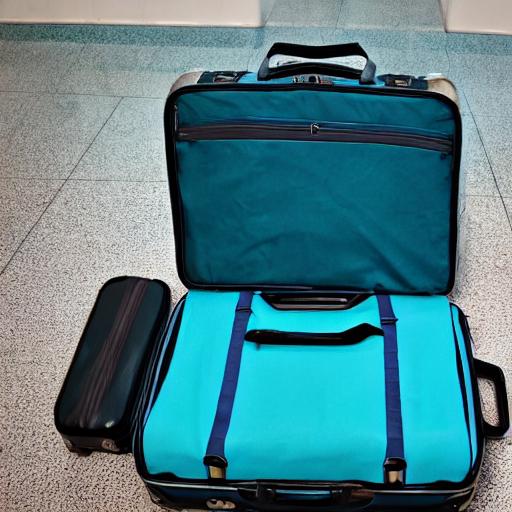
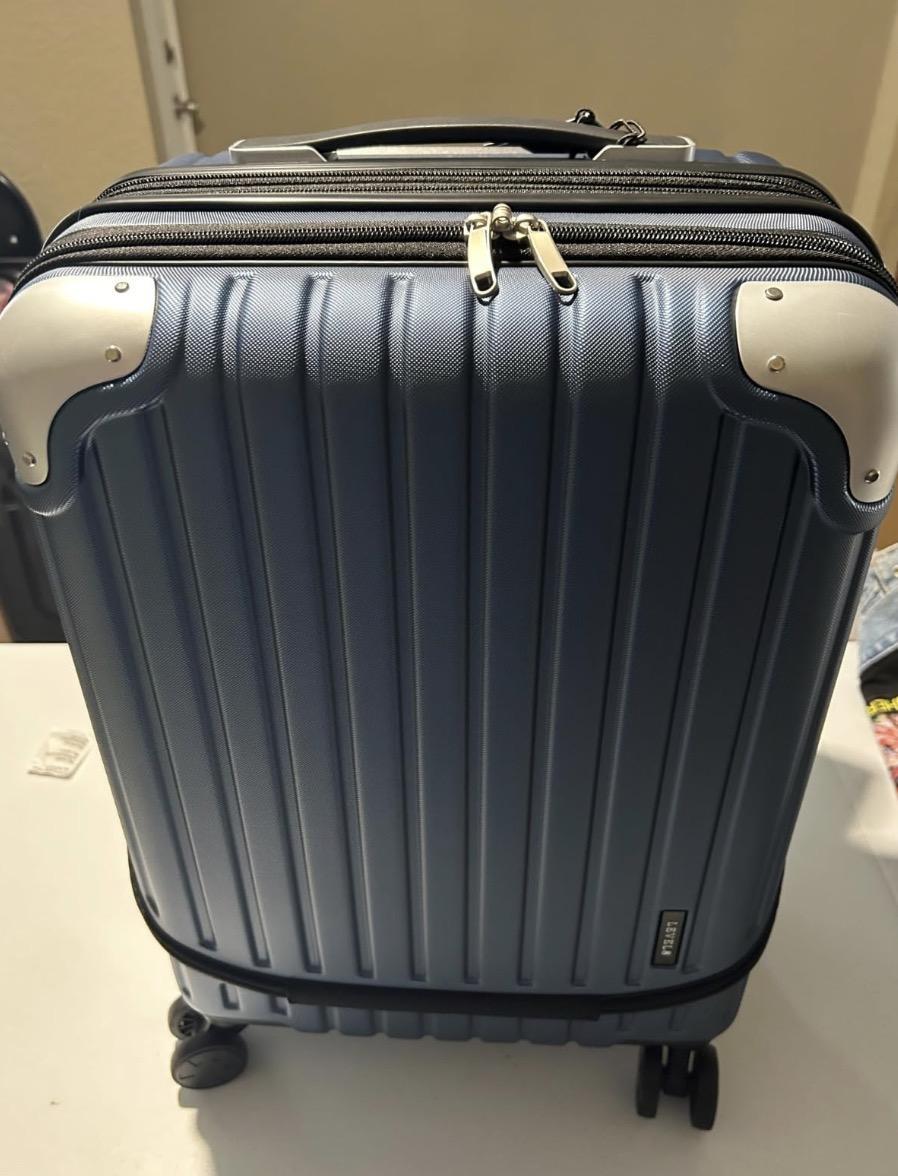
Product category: items_tea
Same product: no